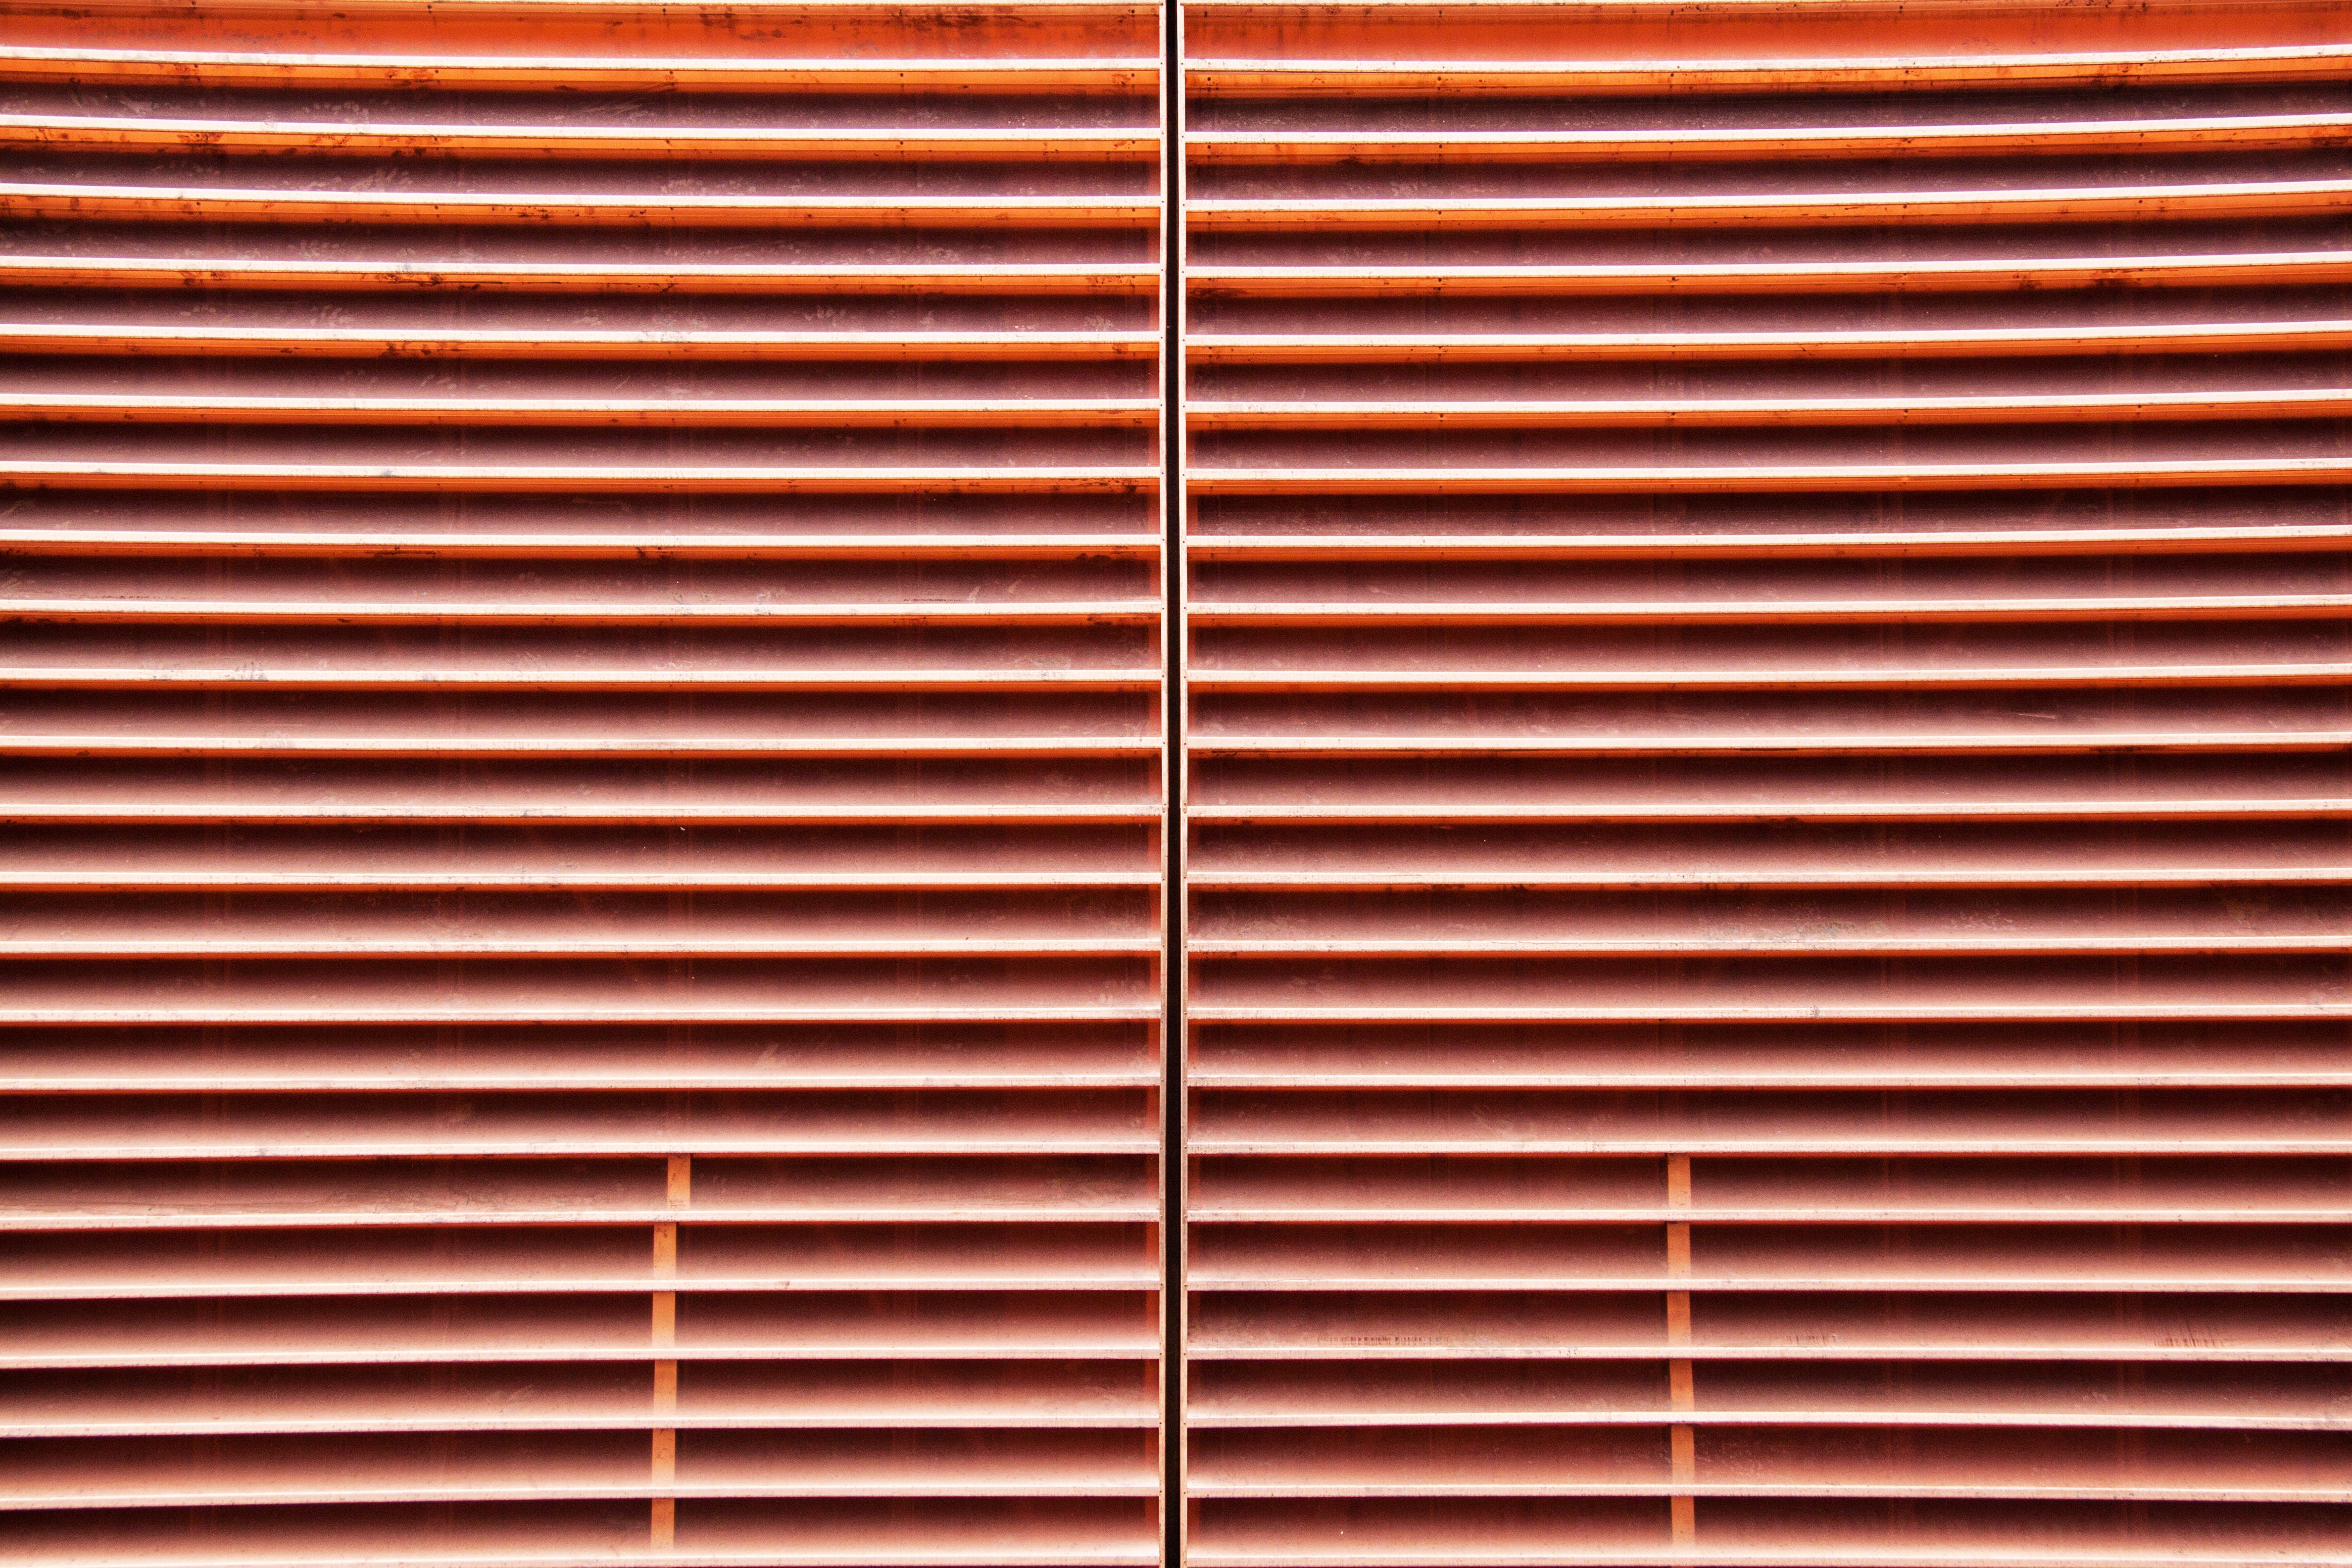
structure, wood, texture, floor, wall, pattern, line, red, metal, facade, brick, material, striped, interior design, background, design, hardwood, copper, stripes, window blind, privacy, shape, siding, lamellar, fund, copper color, window covering, window treatment